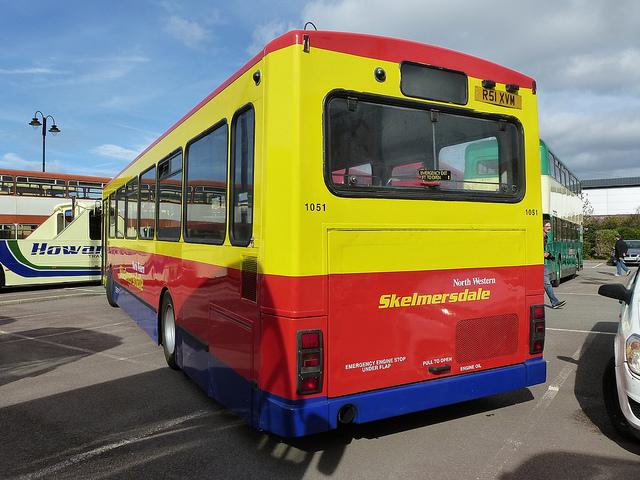
a red blue and yellow bus and a green and white bus and some people